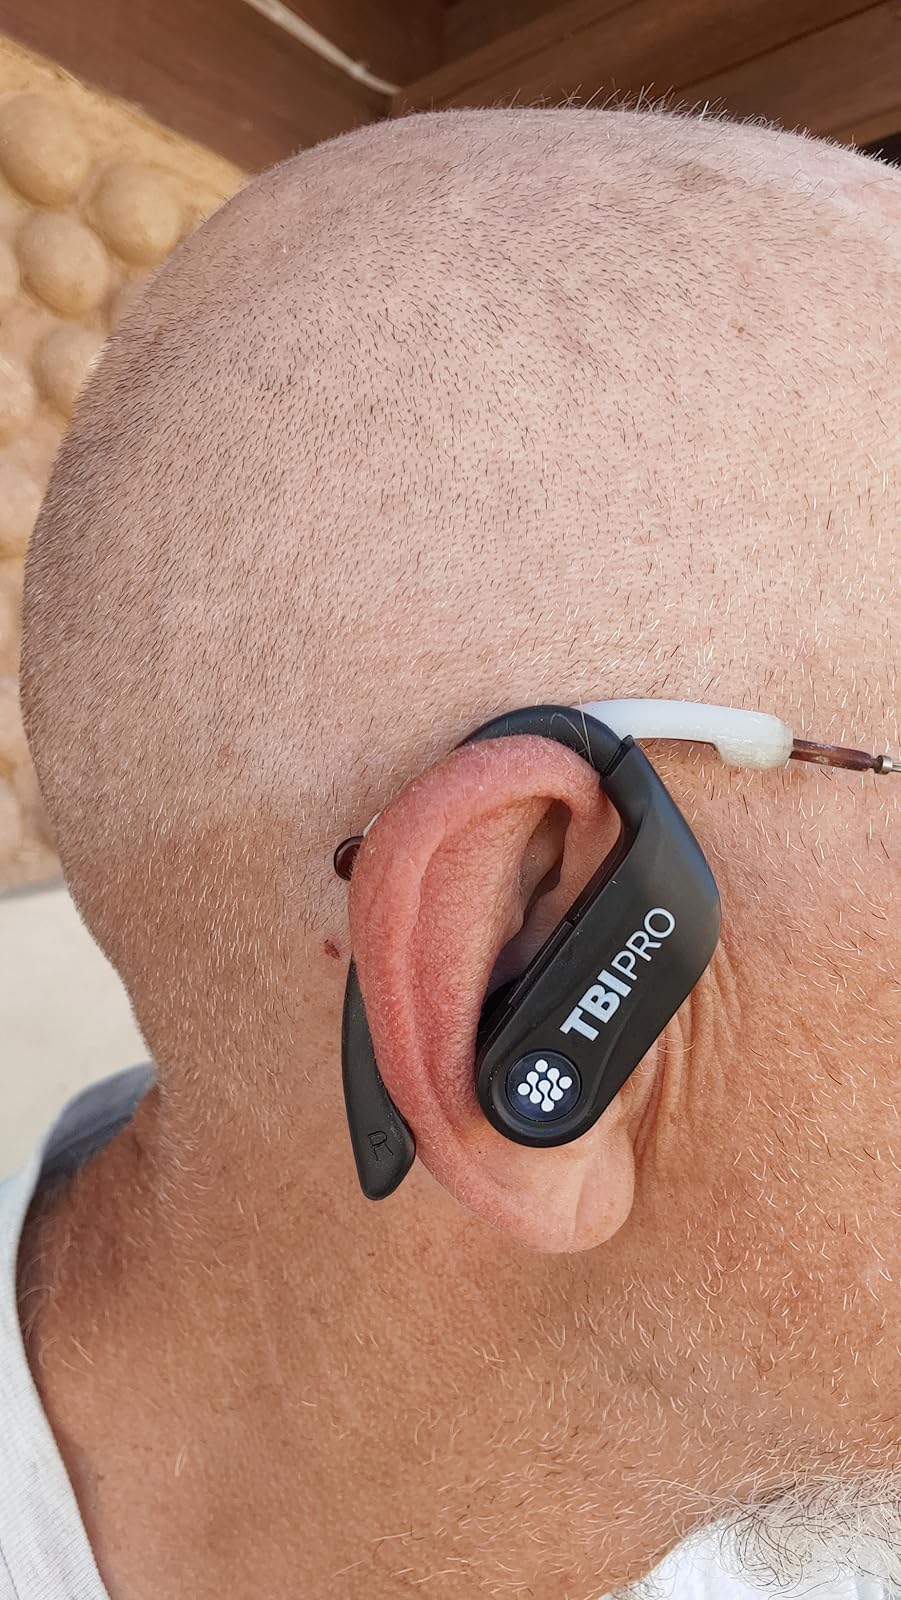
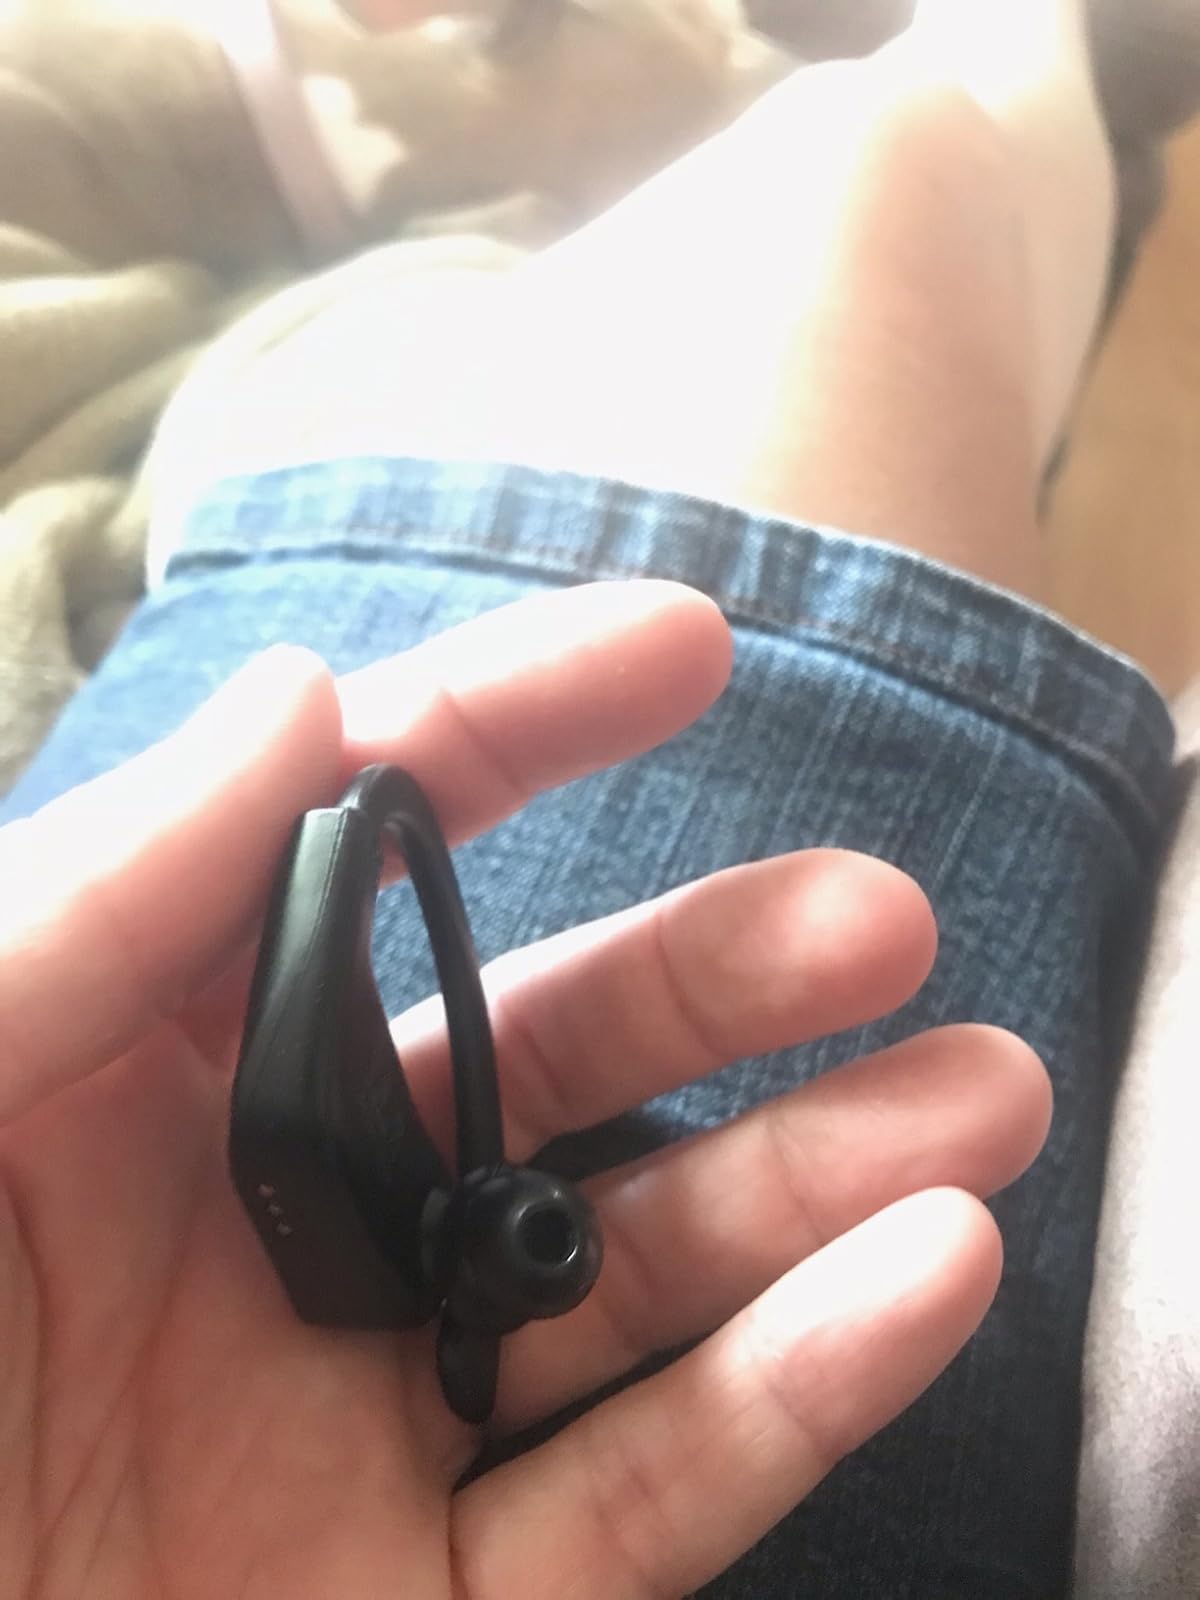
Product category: earbuds
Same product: yes